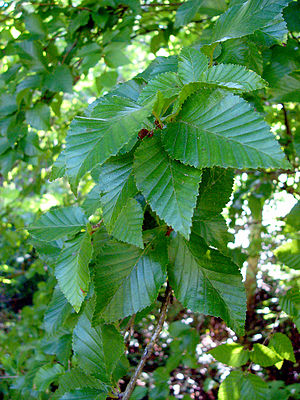
Betula chinensis / Galleri
Blade.
Betula chinensis er en busk eller et lille træ med en bred og kroget vækst. Især bemærkes planten for sin rent gule efterårsfarve. Arten er ikke meget brugt i Danmark, men den er fuldt hårdfør og velegnet som et lille prydtræ.